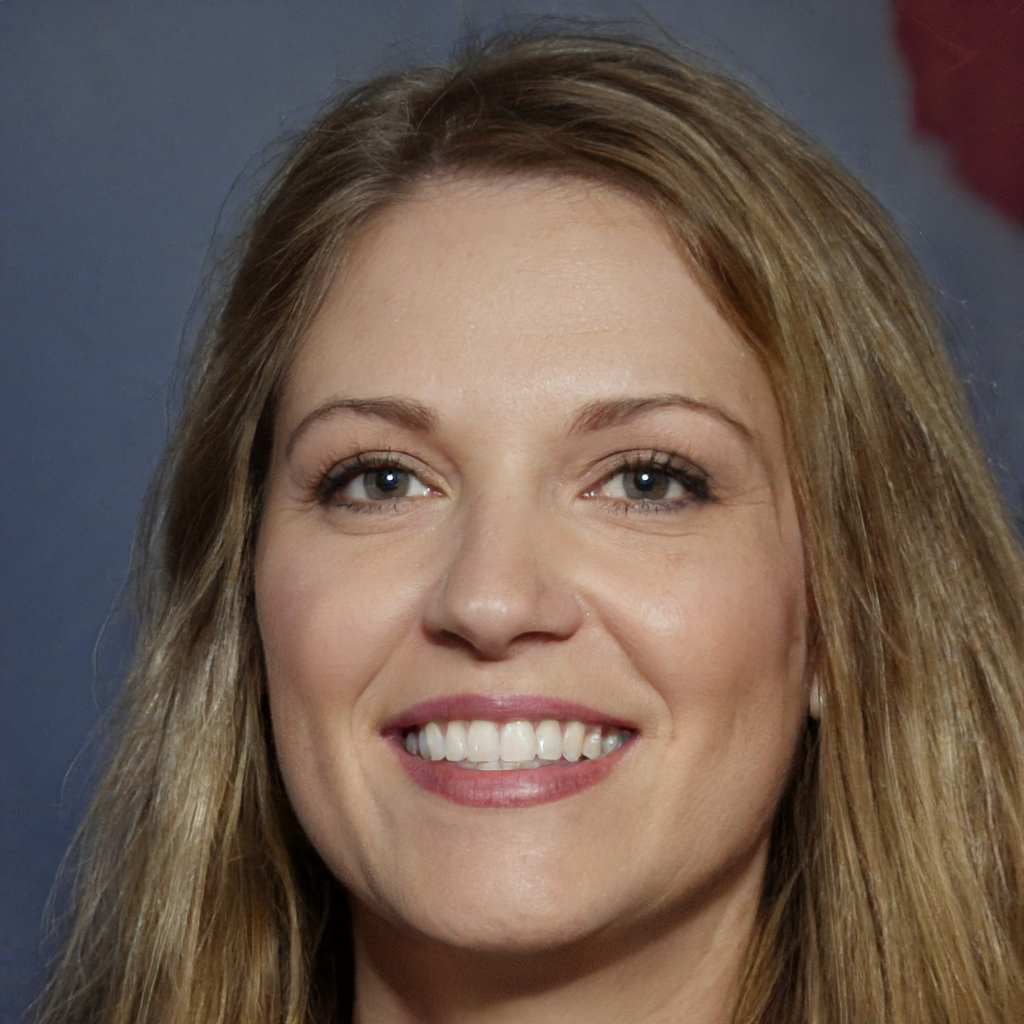
Gender: Female